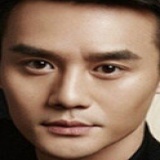
diễn viên Vương Khải